John Kyle (Northern Ireland politician)

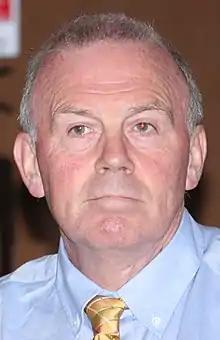
Kyle in 2013

Samuel John Kyle (born January 1952) is a Northern Irish unionist politician and General practitioner who was High Sheriff of Belfast from 2023 to 2024, and was a Belfast City Councillor for the Titanic (formerly Pottinger) DEA from 2007 to 2023. Additionally, he served as interim leader of the centre-left loyalist Progressive Unionist Party (PUP) in 2010, then as deputy leader from 2012 to 2021.